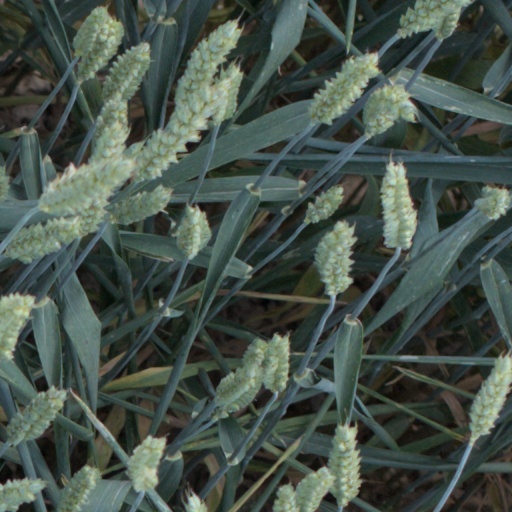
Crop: wheat